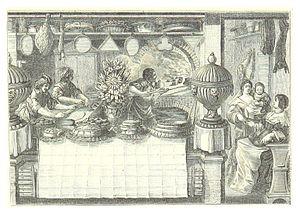
Vue intérieure d'une pâtisserie avec pâtissiers au travail, fourneau, comptoir de vente et clientes.